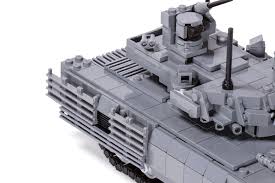
Label: Tank